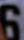
Number: 6